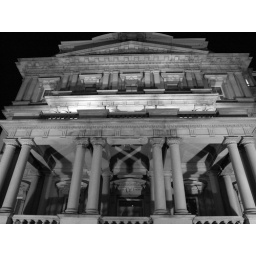
One of my favourite shots from Washington, the OEOB in black and white